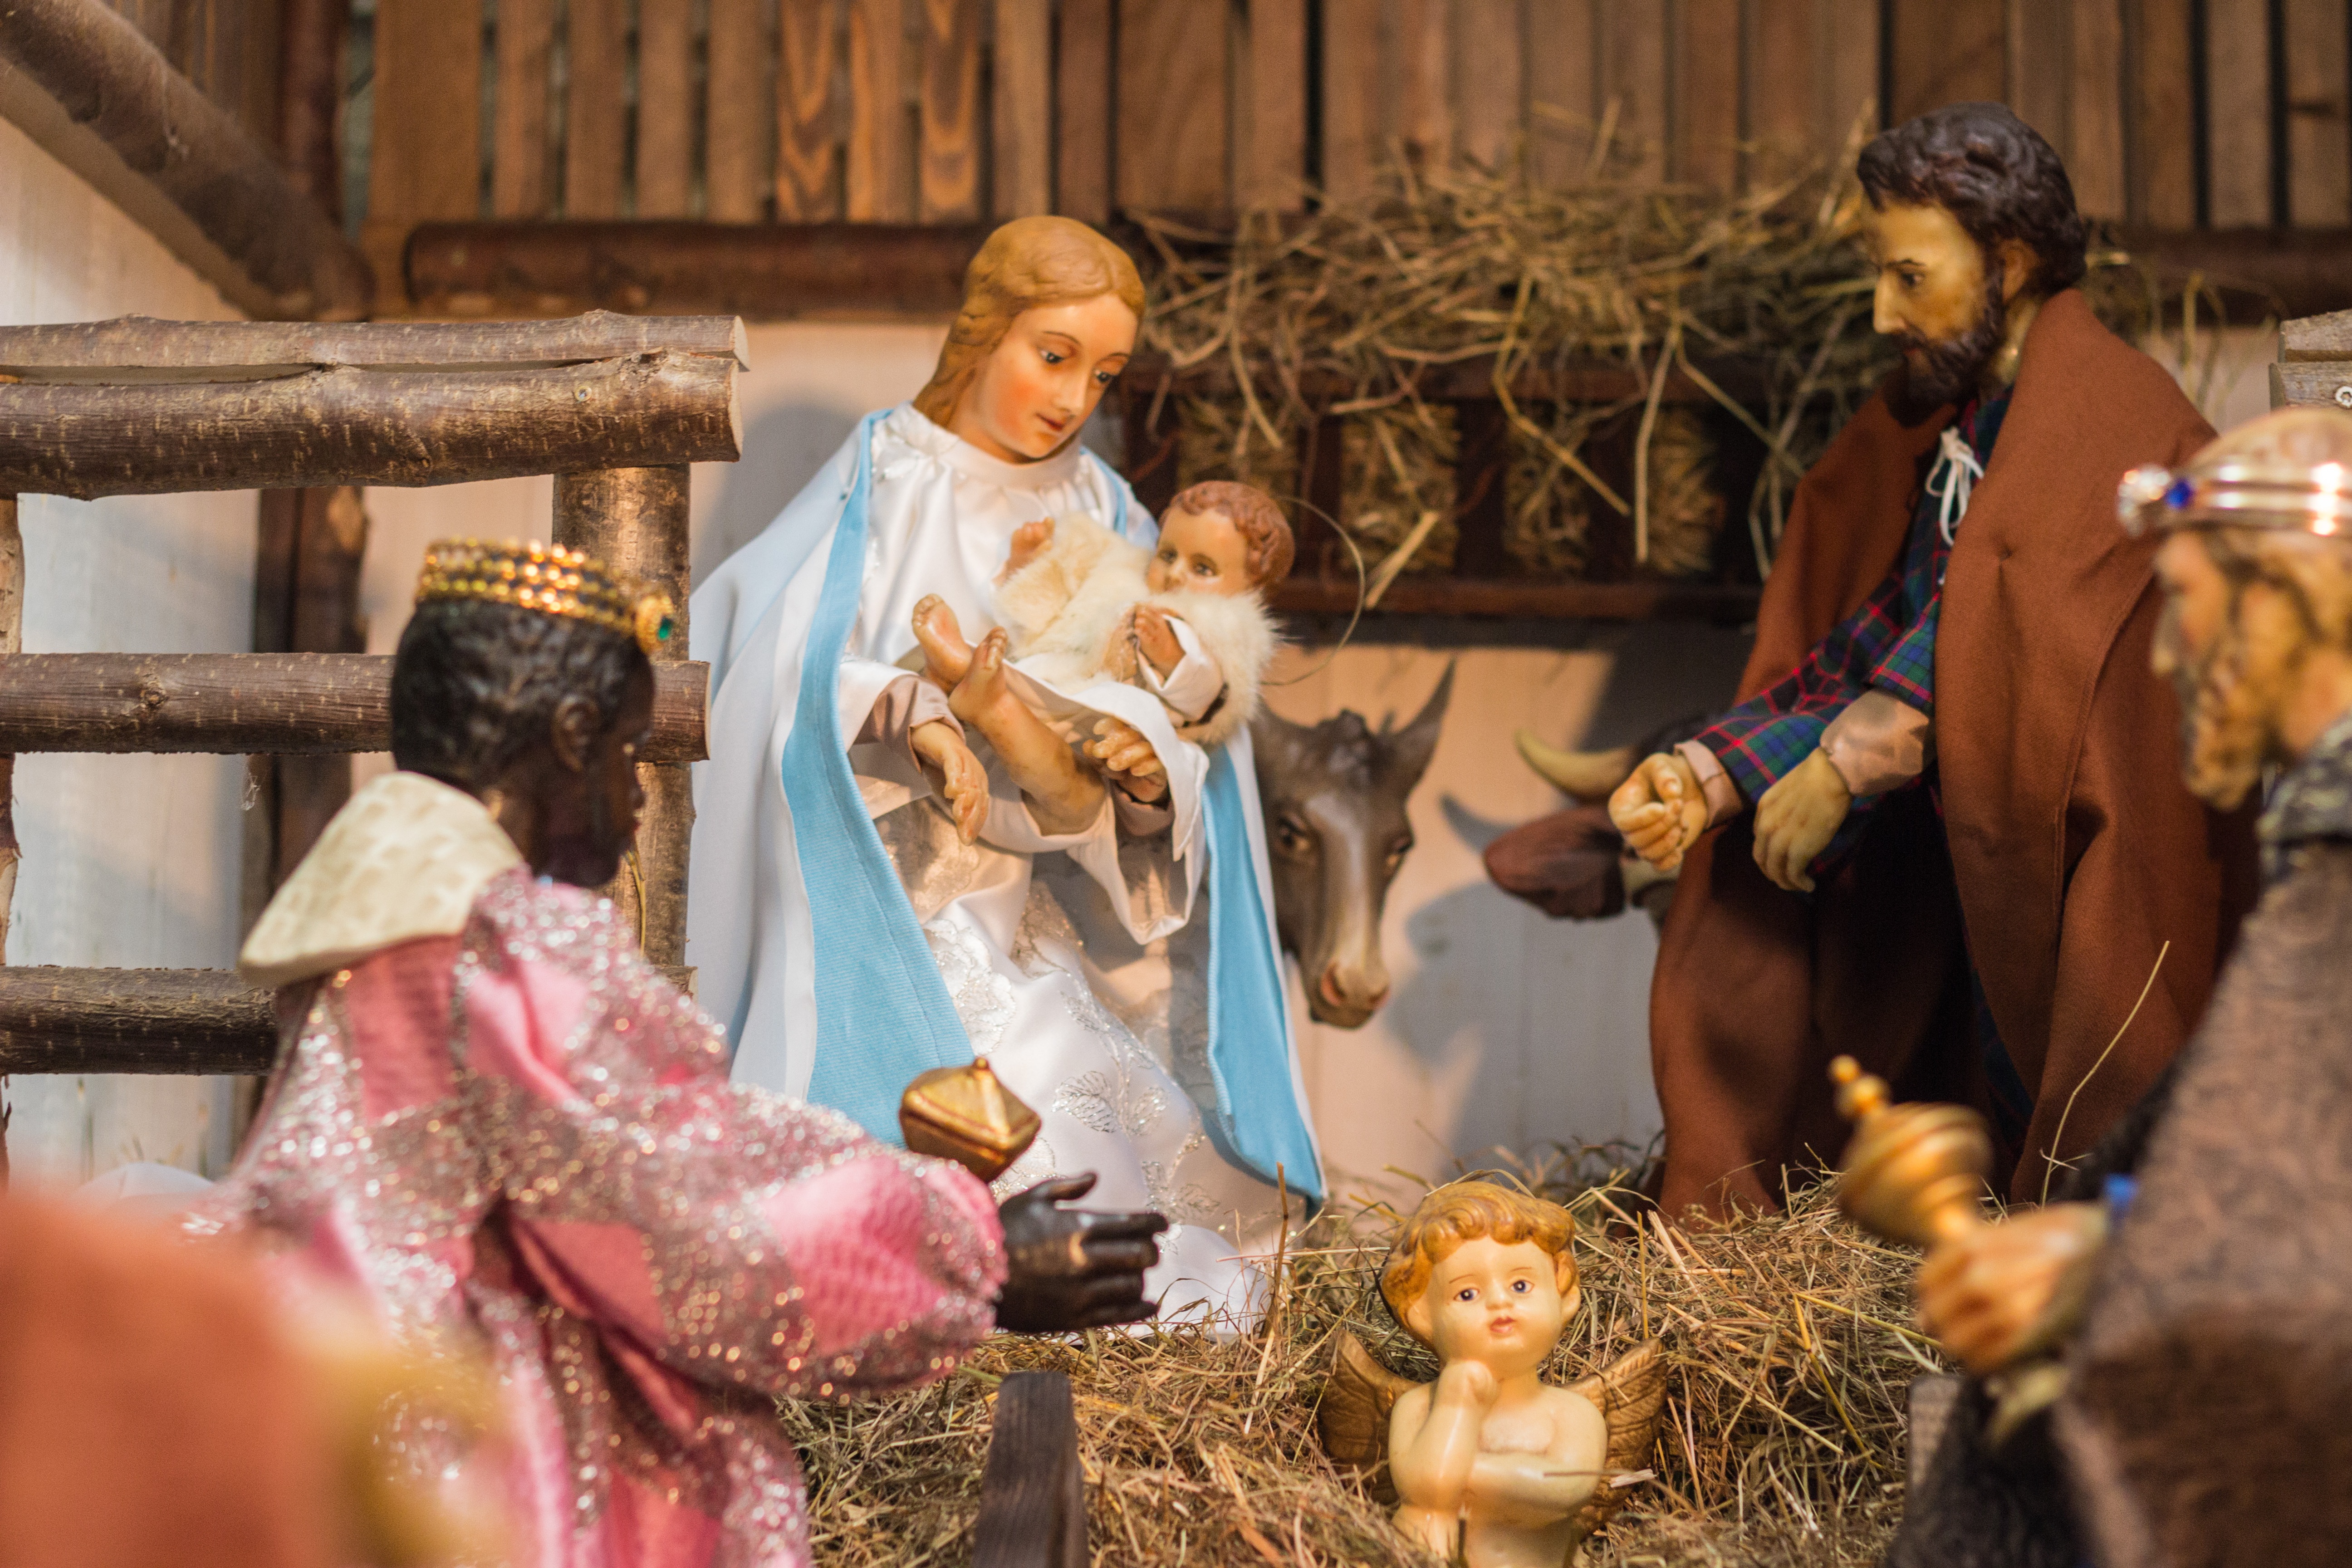
people, child, christmas, toy, advent, christmas decoration, figure, maria, jesus, crib, christmas story, christmas eve, nativity scene, josef, christmas crib figures, musical theatre